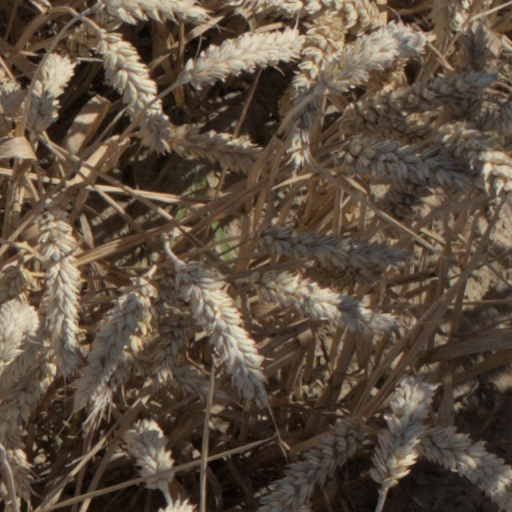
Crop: wheat